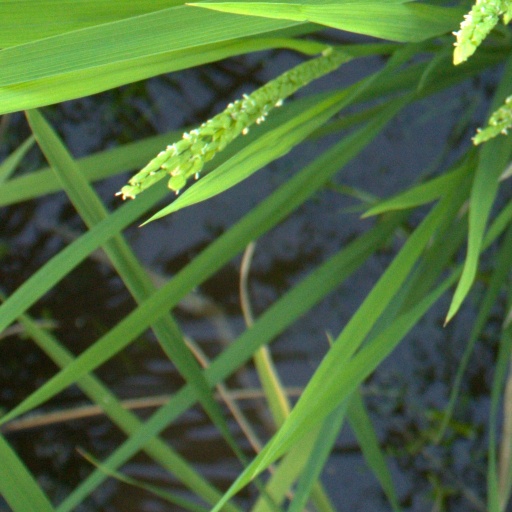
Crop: rice